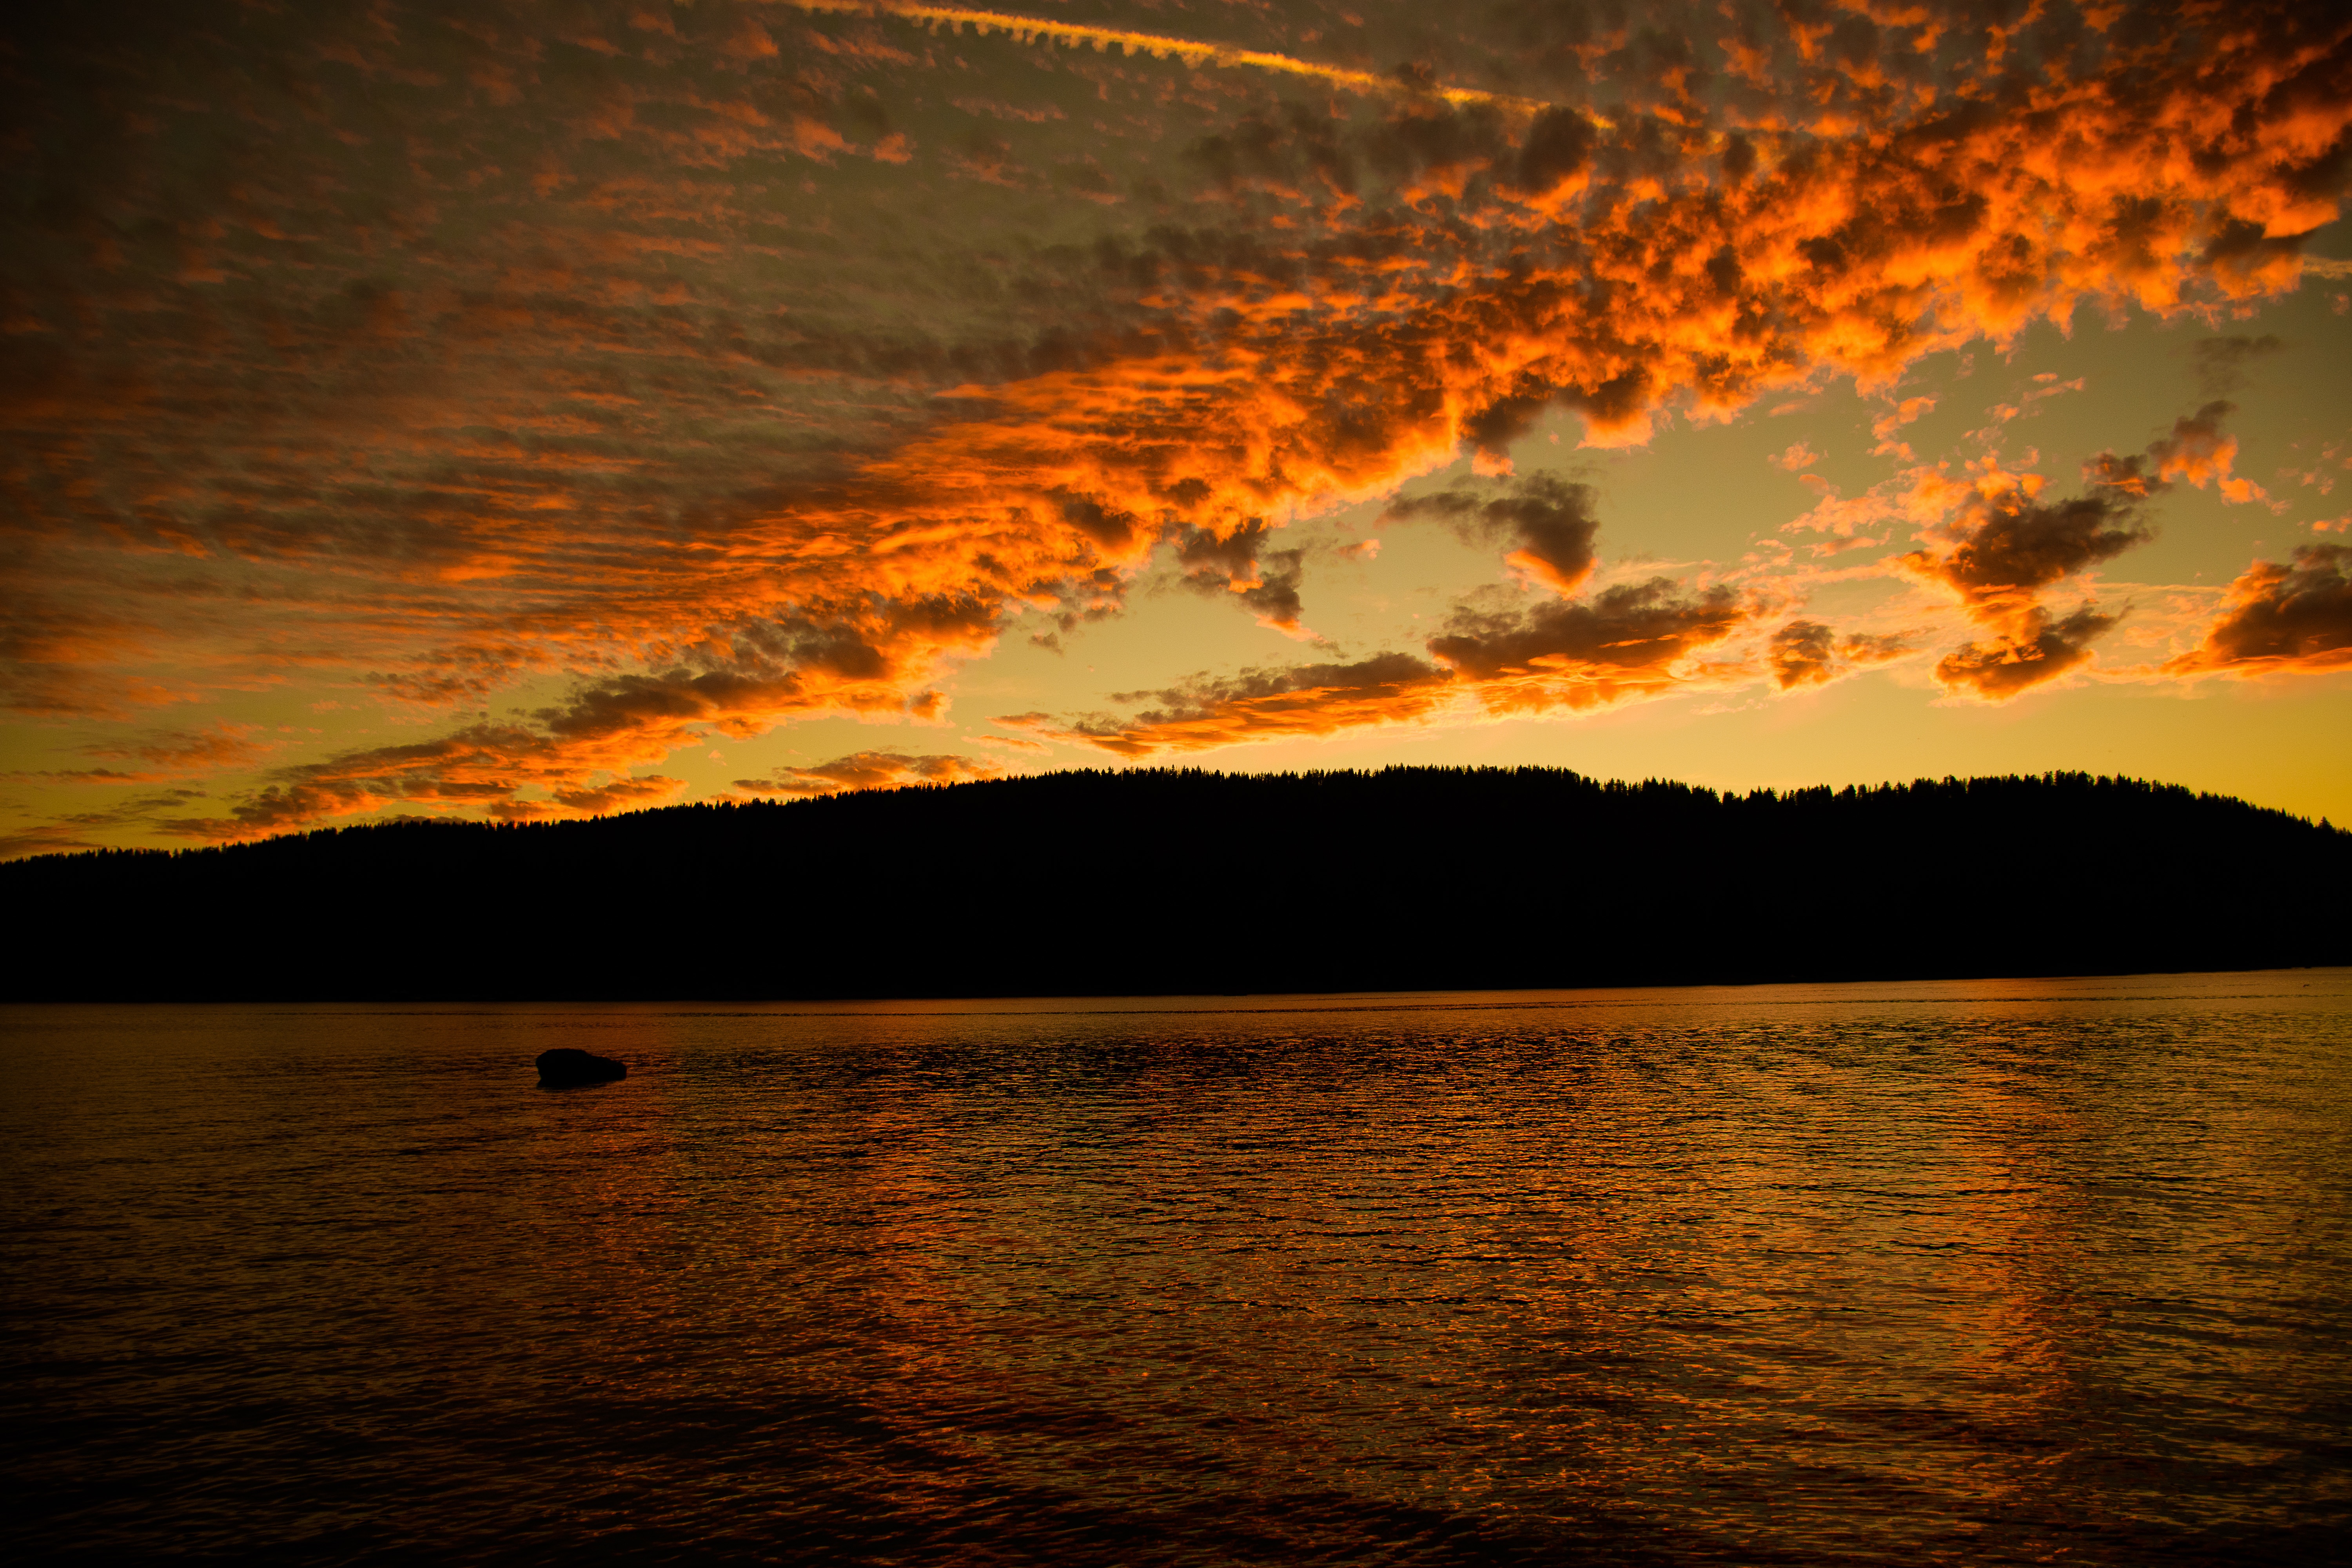
sea, ocean, horizon, cloud, sky, sun, sunrise, sunset, sunlight, morning, lake, dawn, dusk, evening, reflection, loch, afterglow, red sky at morning